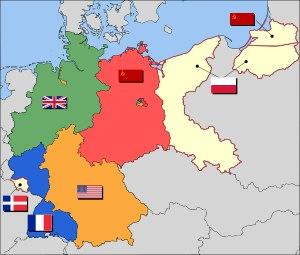
Hans Kahle est un officier allemand, militant du parti communiste, officier des Brigades internationales pendant la guerre civile espagnole. Il fut également journaliste et espion. Il est brièvement chef de la "Volkspolizei" en Allemagne de l'Est dans l'immédiat après-guerre.
L'Allemagne, en forme longue la République fédérale d'Allemagne abrégée en RFA, est un État d'Europe centrale, entouré par la mer du Nord, le Danemark et la mer Baltique au nord, par la Pologne à l'est-nord-est, par la Tchéquie à l'est-sud-est, par l'Autriche au sud-sud-est, par la Suisse au sud-sud-ouest, par la France au sud-ouest, par la Belgique et le Luxembourg à l'ouest, enfin par les Pays-Bas à l'ouest-nord-ouest. Décentralisée et fédérale, l'Allemagne compte quatre métropoles de plus d'un million d'habitants : la capitale Berlin, ainsi que Hambourg, Munich et Cologne. Le siège du gouvernement est situé dans la ville de Berlin et dans la ville fédérale de Bonn. Francfort-sur-le-Main est considérée comme la capitale financière de l'Allemagne : dans cette ville se trouve le siège de la BCE.
La campagne d'Allemagne ou campagne du Rhin ou campagnes d'Europe centrale regroupe les opérations militaires de la Seconde Guerre mondiale menées par les Alliés pour la conquête de l'Allemagne. Les Alliés occuperont toute la moitié occidentale de l'Allemagne, de la mer Baltique au nord jusqu'à l'Autriche au sud.
La guerre froide est le nom donné à la période de fortes tensions géopolitiques durant la seconde moitié du XXᵉ siècle, entre d'une part les États-Unis et leurs alliés constitutifs du bloc de l'Ouest et d'autre part l'Union des républiques socialistes soviétiques et ses États satellites formant le bloc de l'Est. La guerre froide s'installe progressivement à partir de la fin de la Seconde Guerre mondiale dans les années 1945 à 1947 et dure jusqu'à la chute des régimes communistes en Europe en 1989, rapidement suivie de la dislocation de l'URSS en décembre 1991.
L'évolution territoriale de l'Allemagne est l'ensemble des modifications des territoires de ce pays survenus au cours de son histoire, qui a conduit au territoire allemand tel qu'il est aujourd'hui.
Les réparations allemandes de la Seconde Guerre mondiale sont les indemnités de guerre que furent contraintes de payer l'Allemagne de l'Ouest et l'Allemagne de l'Est aux gouvernements alliés à l'issue de ce conflit, selon la conférence de Potsdam. D'autres nations de l'Axe furent obligées de payer des réparations de guerre en vertu du traité de paix de Paris de 1947.